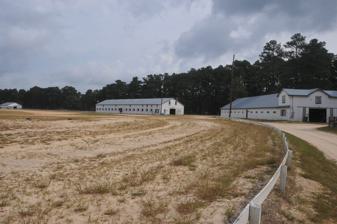
Building: Pinehurst Race Track
Country: United States of America
Year built: 1915
Historic race track in North Carolina, United States United States historic place Pinehurst Race Track U.S. National Register of Historic Places U.S. Historic district Pinehurst Race Track, March 2007 Show map of North Carolina Show map of the United States Nearest city Jct. of Morgantown Rd. and NC 5, SE corner, near Pinehurst, North Carolina Coordinates 35°10′54″N 79°27′59″W / 35.18167°N 79.46639°W / 35.18167; -79.46639 Area 50 acres (20 ha) Built 1915 ( 1915 ) Architectural style Mission/spanish Revival, Spanish Colonial Revival NRHP reference No. 92001628 Added to NRHP November 27, 1992 Pinehurst Race Track is a historic horse racing track and national historic district located at Pinehurst in Moore County, North Carolina , USA. The district encompasses 10 contributing buildings, 8 contributing sites, and 1 contributing structure on a complex of barns, stables and other horse-related buildings and paddocks arranged around two oval-shaped race tracks. The oval-shaped race tracks are believed to have been laid out by 1915 as part of the Pinehurst Race Track established by Leonard Tufts . The Amphidrome is a large agricultural exhibition hall built about 1917. It is a 2 1/2-story, gable-roofed building with stuccoed exterior walls and massive timber roof trusses in the Mission Revival style. Other contributing resources include six paddocks (c. 1916-1920), six barns (c. 1910), harness shop (1930), farrier shop (c. 1910), clubhouse (c. 1916), the network of lanes and driveways (c. 1910), and fences (c. 1910). Pinehurst Race Track is the site of the oldest surviving early-20th century fair exhibition hall in the state. It was added to the National Register of Historic Places in 1992. References